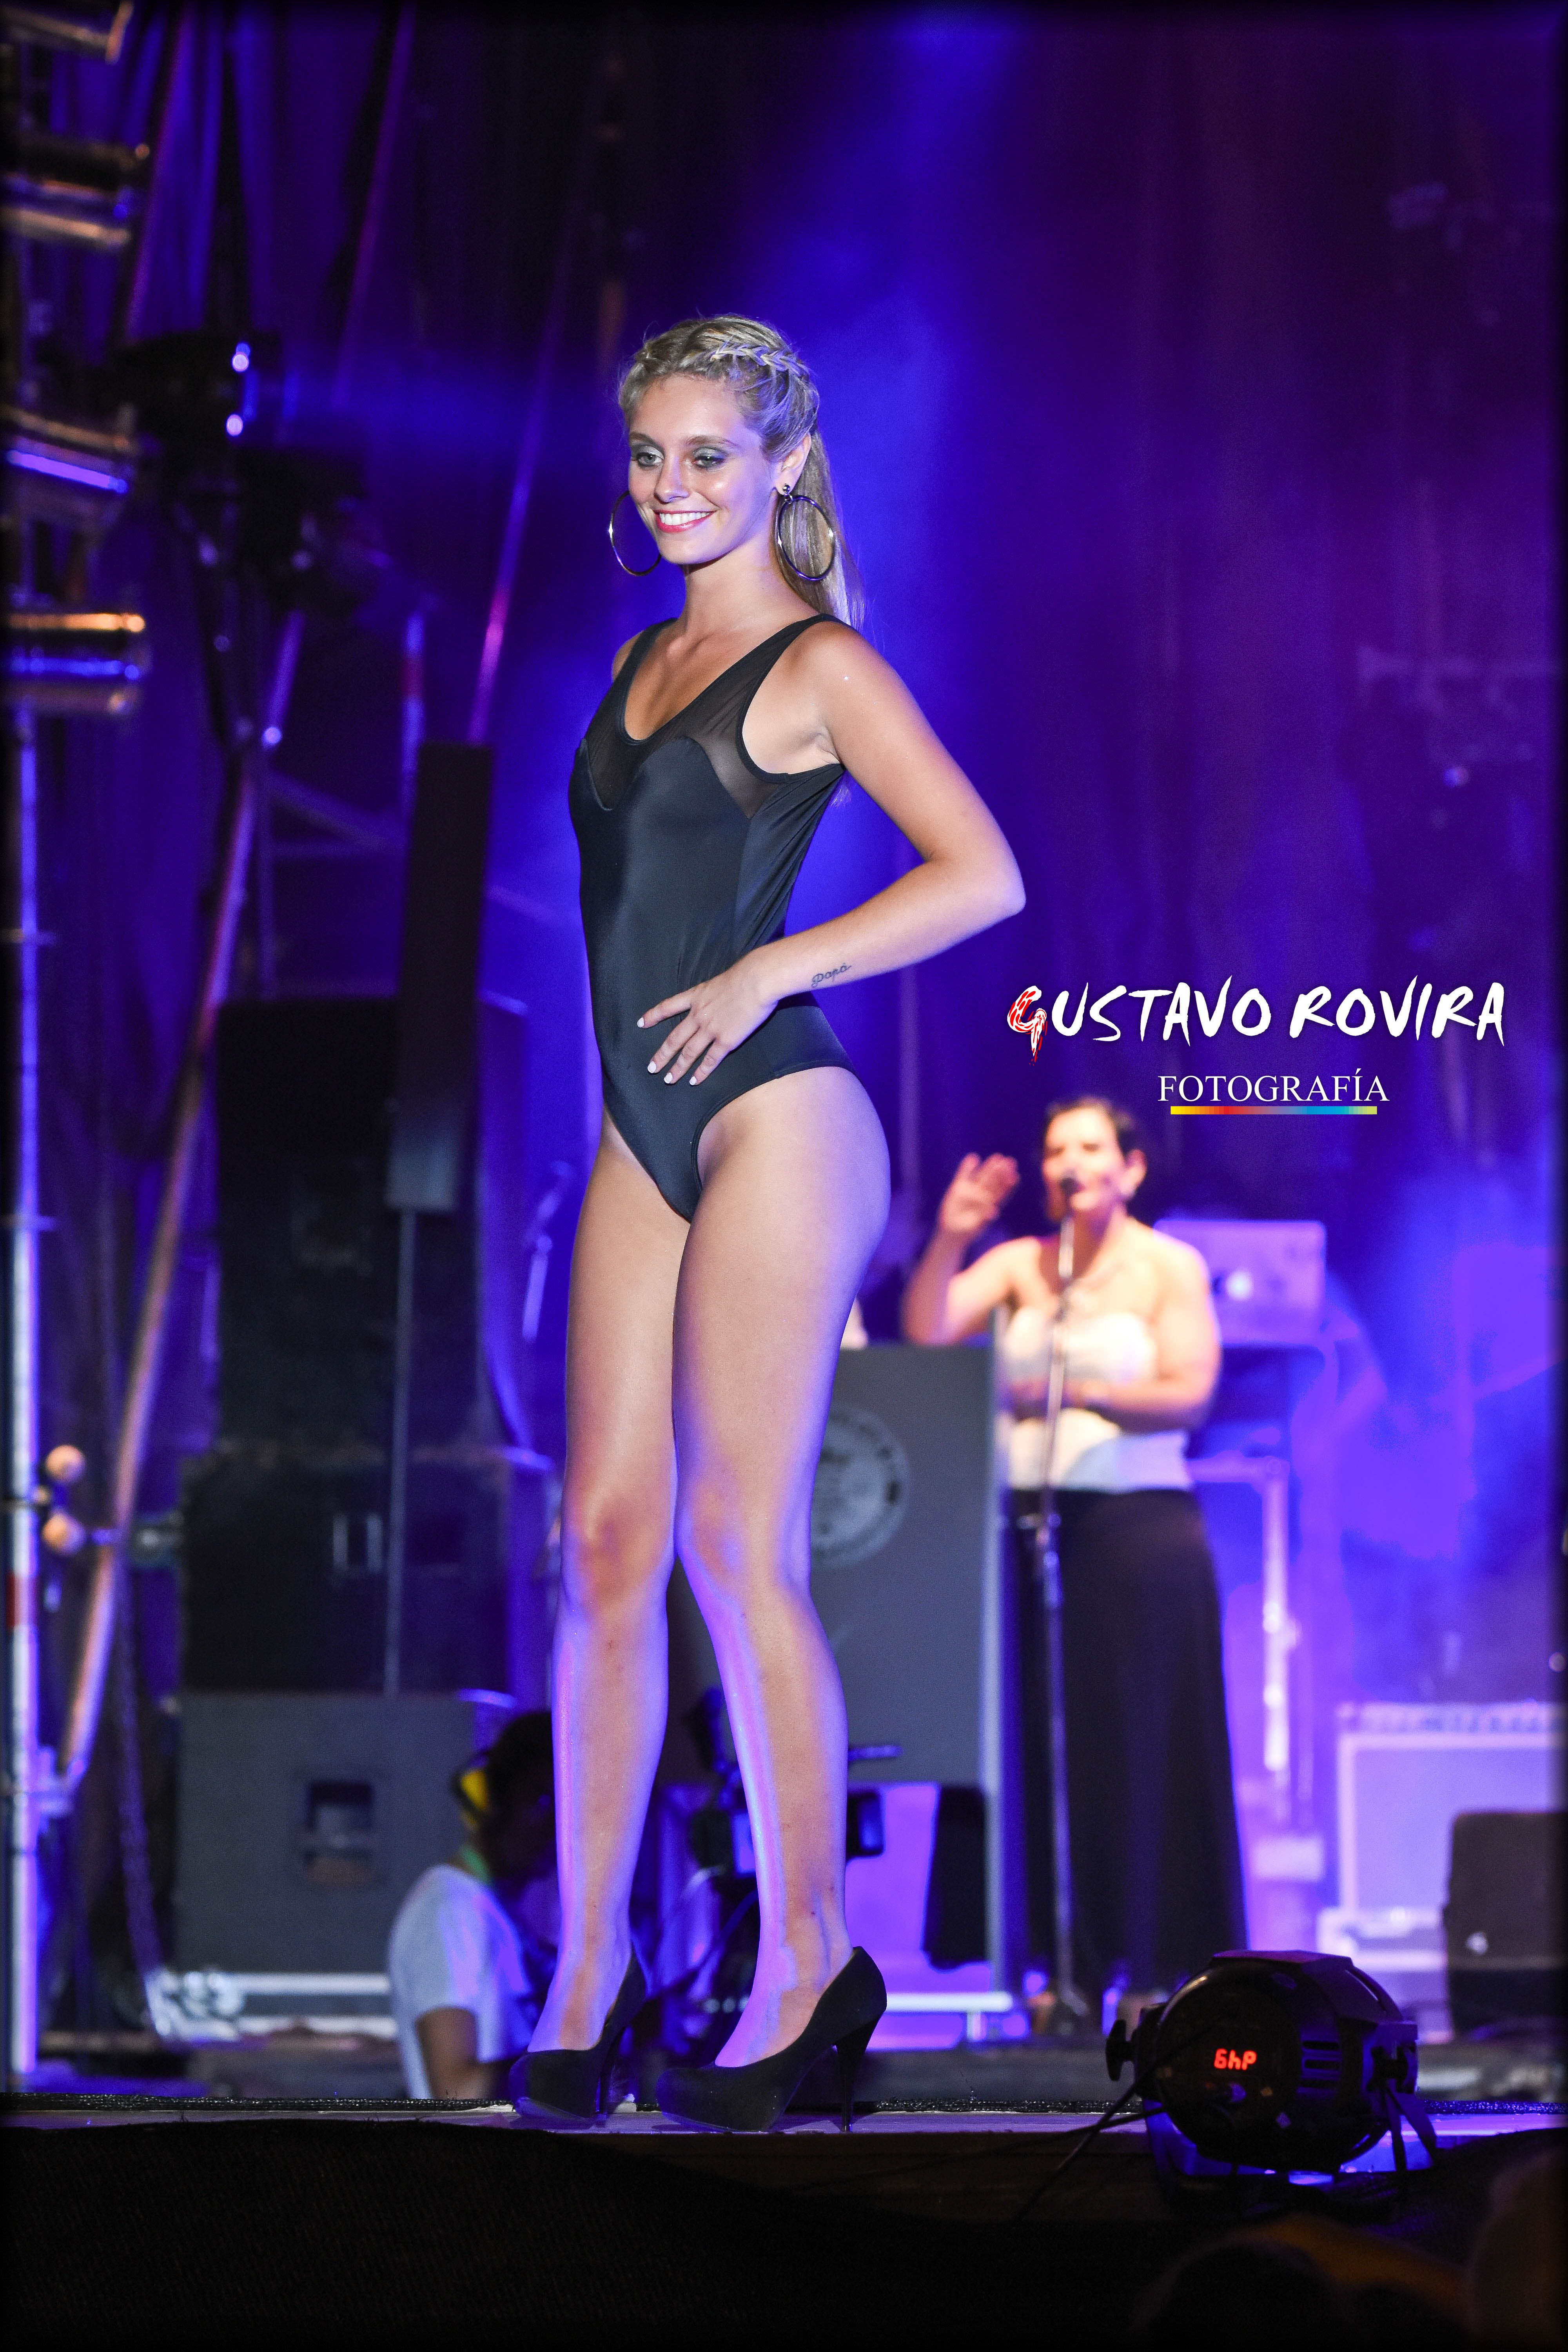
desfile, performance, stage, entertainment, music artist, performing arts, singing, purple, muscle, performance art, concert, human body, event, dancer, competition, thigh, girl, pop music, singer, music venue, song